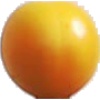
Label: Cherry Wax Yellow 1